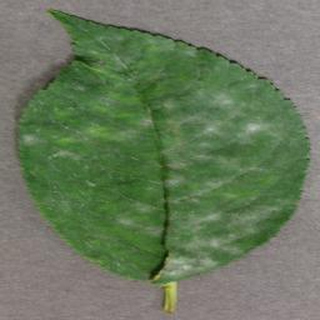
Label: cherry_powdery_mildew